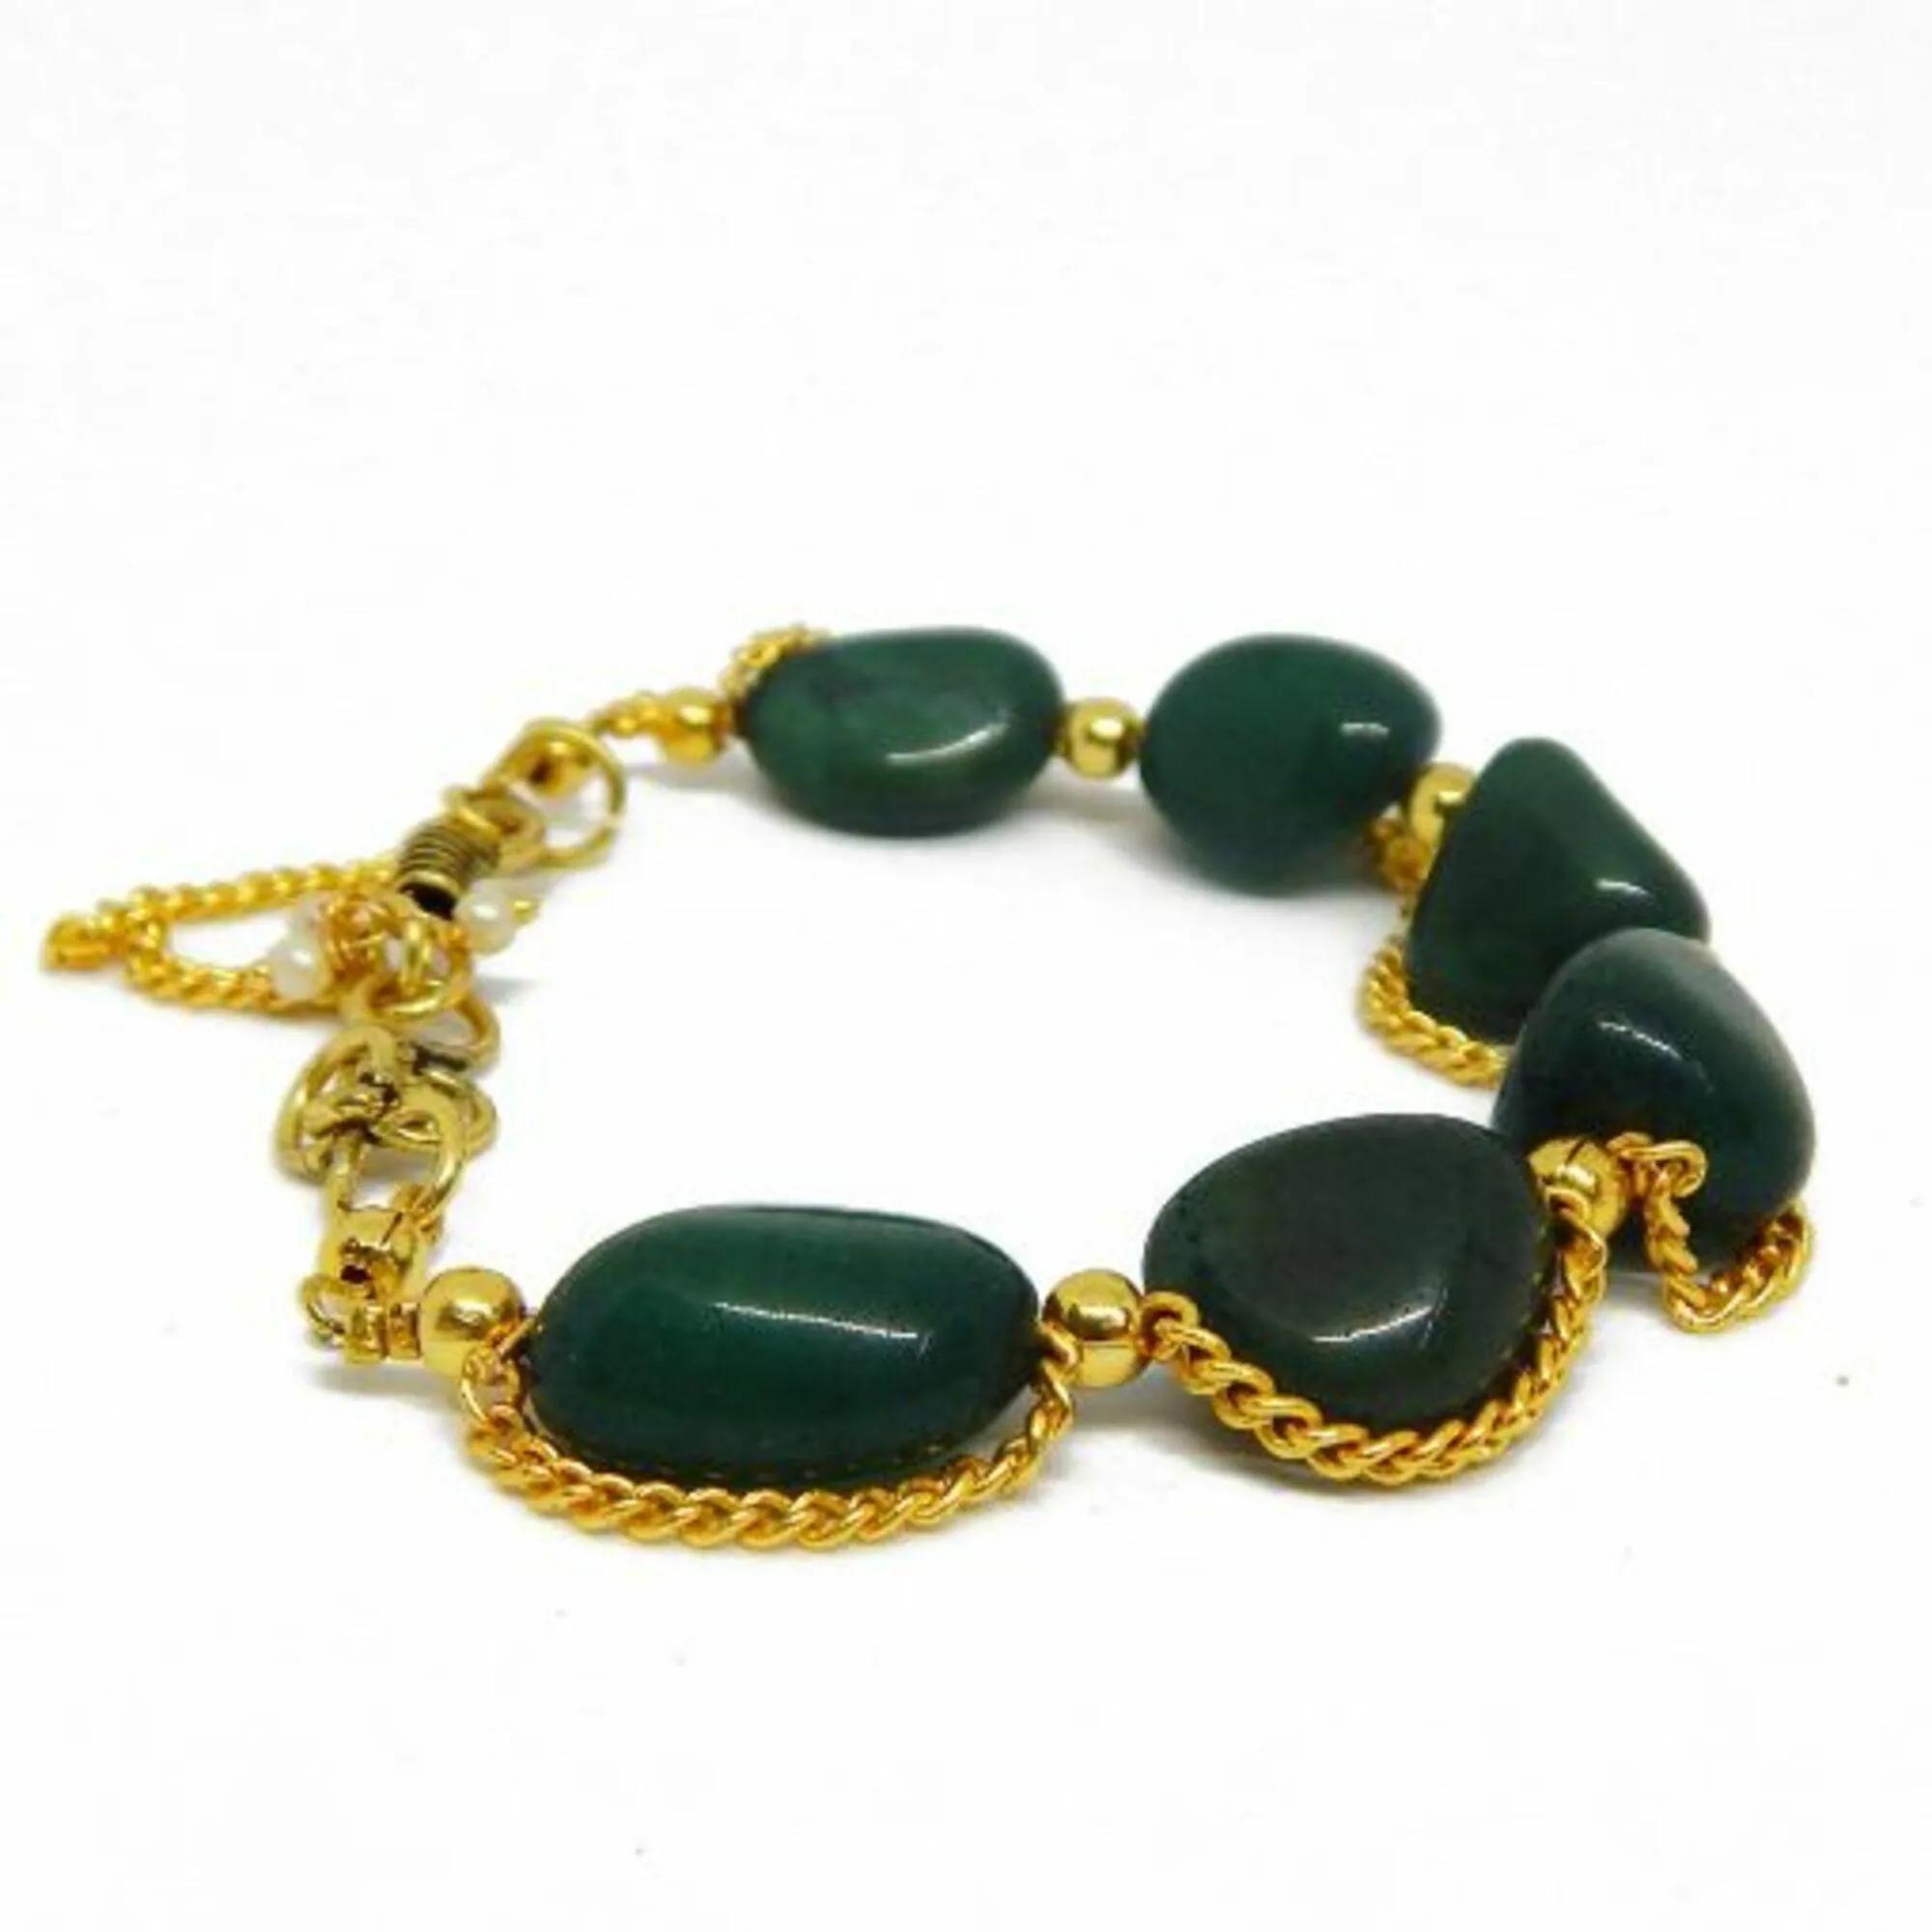
Jaya Vision Enterprises Gemstone Green Aventurine Tumble for Heart Chakra Bracelet
Type: Bracelets
Brand: JAYA VISION ENTERPRISES
Price: Rs. 450
 Green Aventurine Tumble Bracelet for Heart ChakraGreen Aventurine Tumble with Gold Polish Copper metal beads & Chain.Green Aventurine help in emotional healing and preparing one for growth. It associates one to tree of life. Its positive energy heals emotional trauma, reduces anxiety.Helps in Vision and Heart aliments, it also improves general well being. "